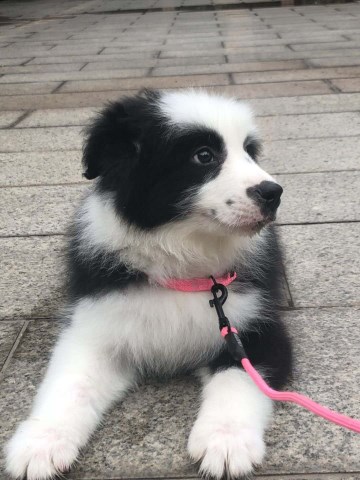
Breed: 2594-n000109-Border_collie